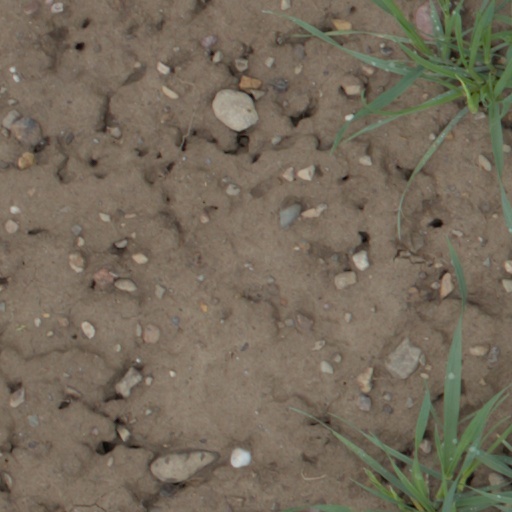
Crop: wheat